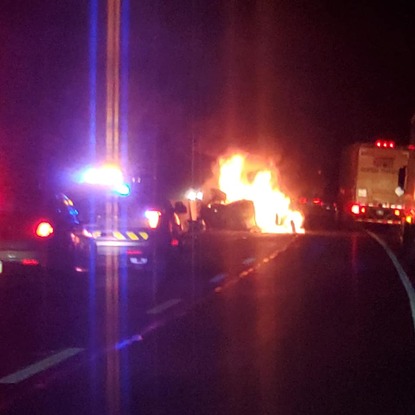
Label: urban_fire